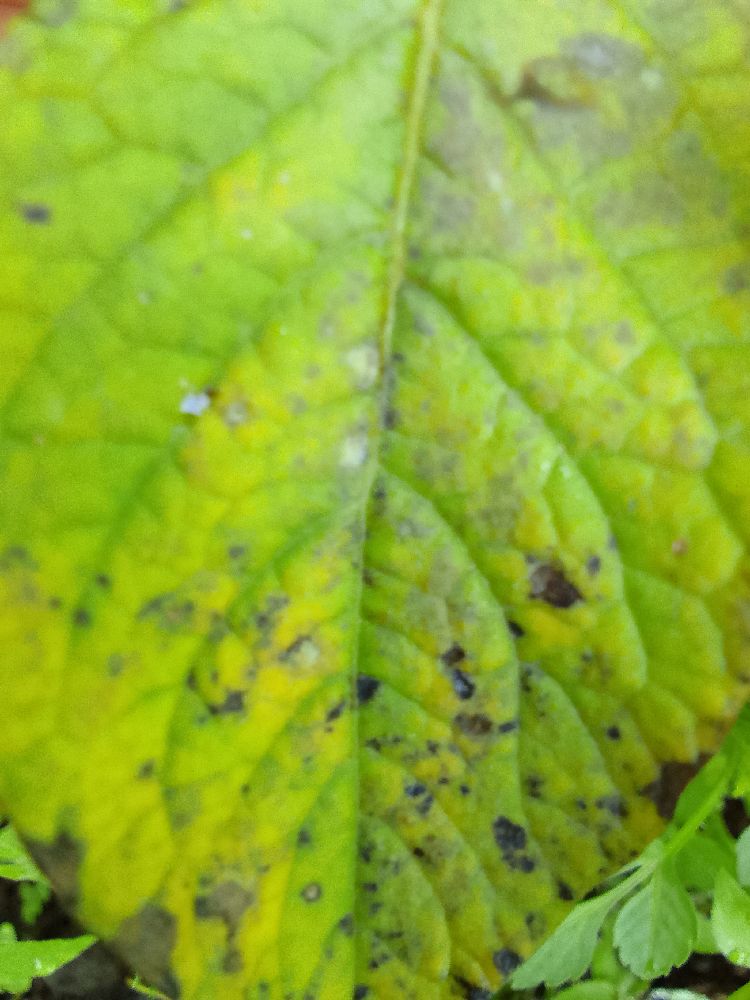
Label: Early blight